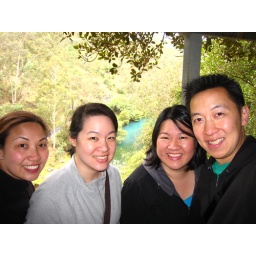
The water is blue because of the limestone buildup in the caves.